Salem Memorial Ballpark

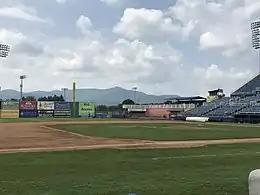
The view of the Blue Ridge Mountains from the third base line at Salem Memorial Ballpark

Seating at the ballpark includes fixed stadium seats and ten luxury boxes located above the main concourse behind home plate. As of 2011, fixed seating capacity is 5,503. Games can be watched from one of two picnic areas — one on the third base line and one on the first base line.